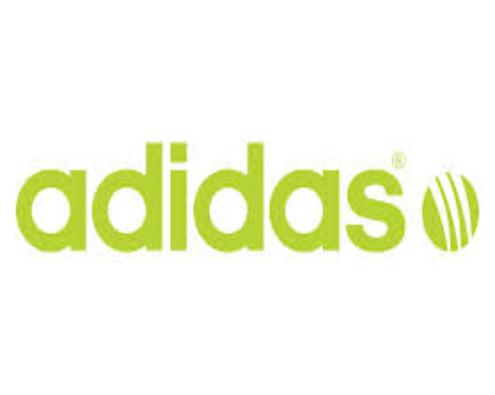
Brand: Adidas SB
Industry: Clothes